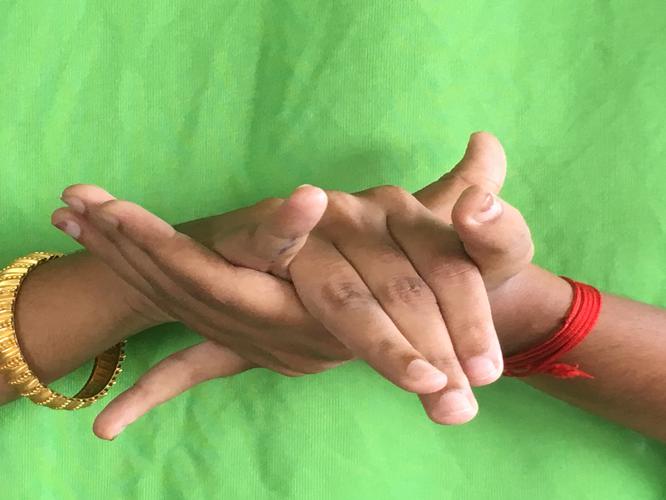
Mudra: Kurma
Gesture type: double_hand